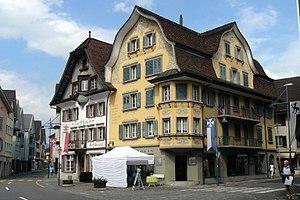
Maisons anciennes à Sarnen, Obwald, Suisse
Sarnen est une commune suisse et le chef-lieu du canton d'Obwald.